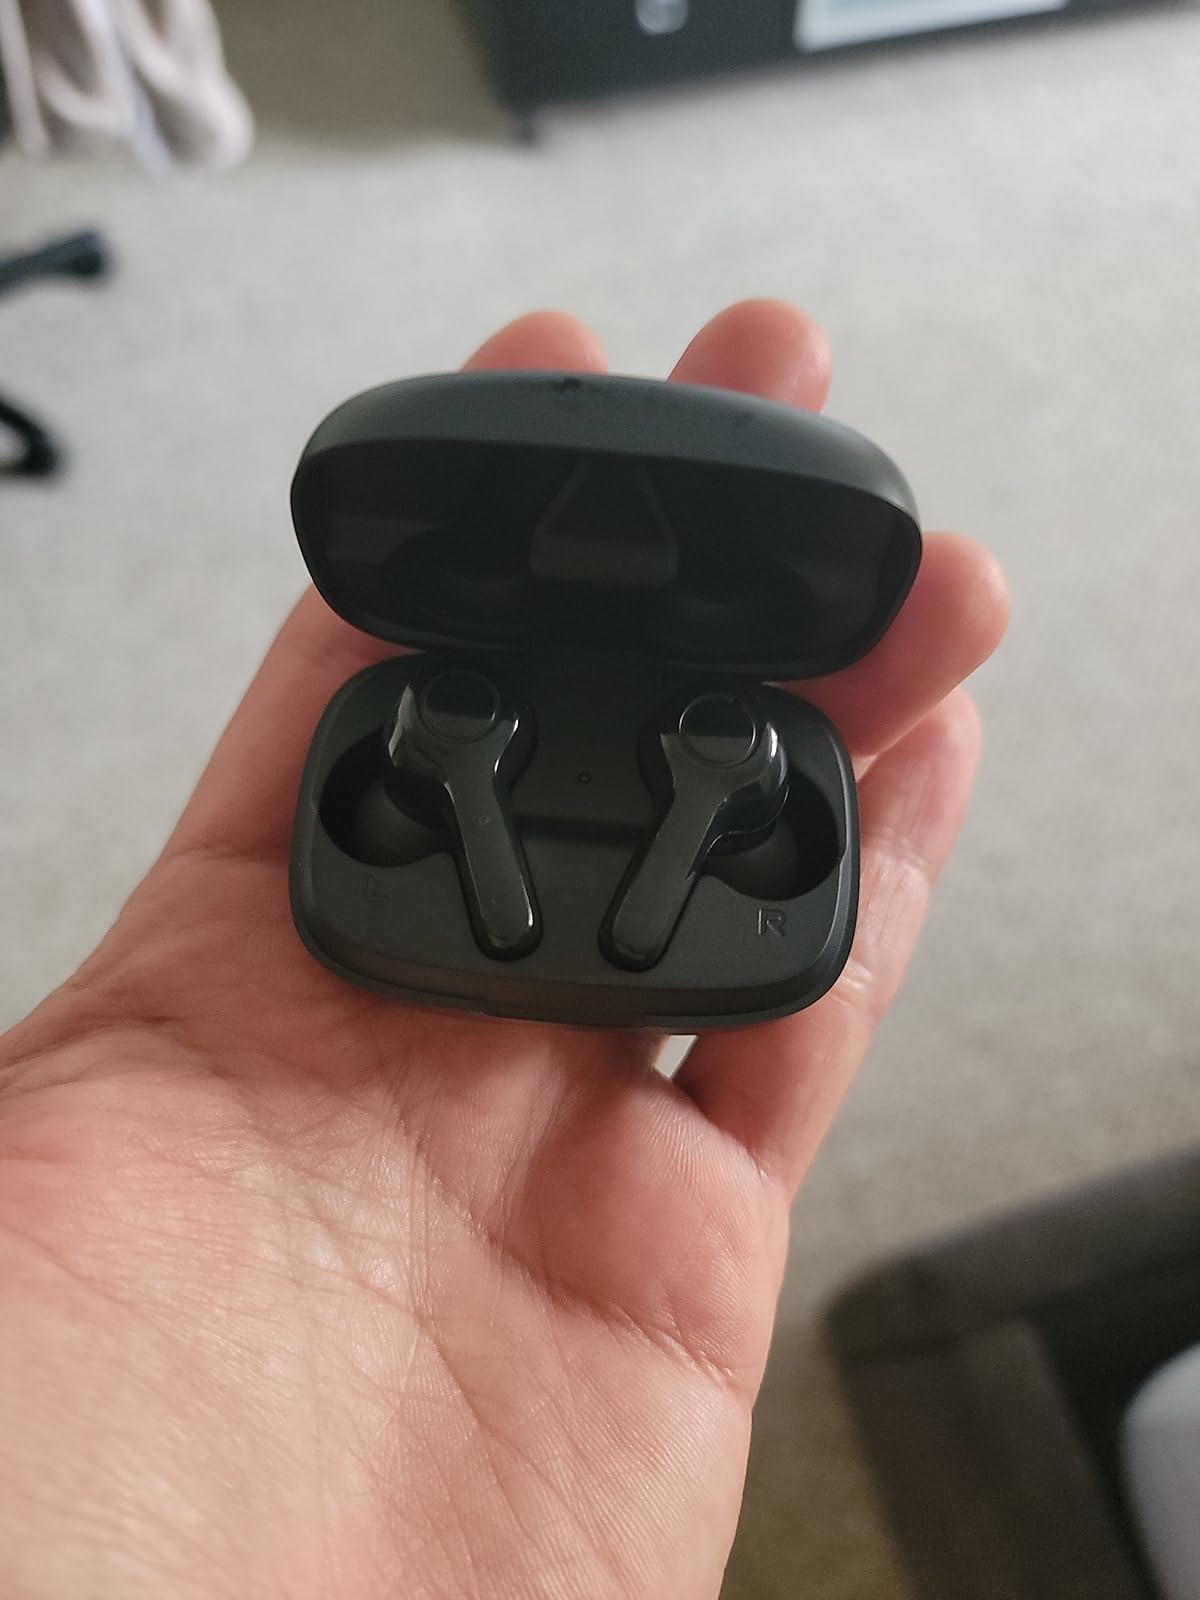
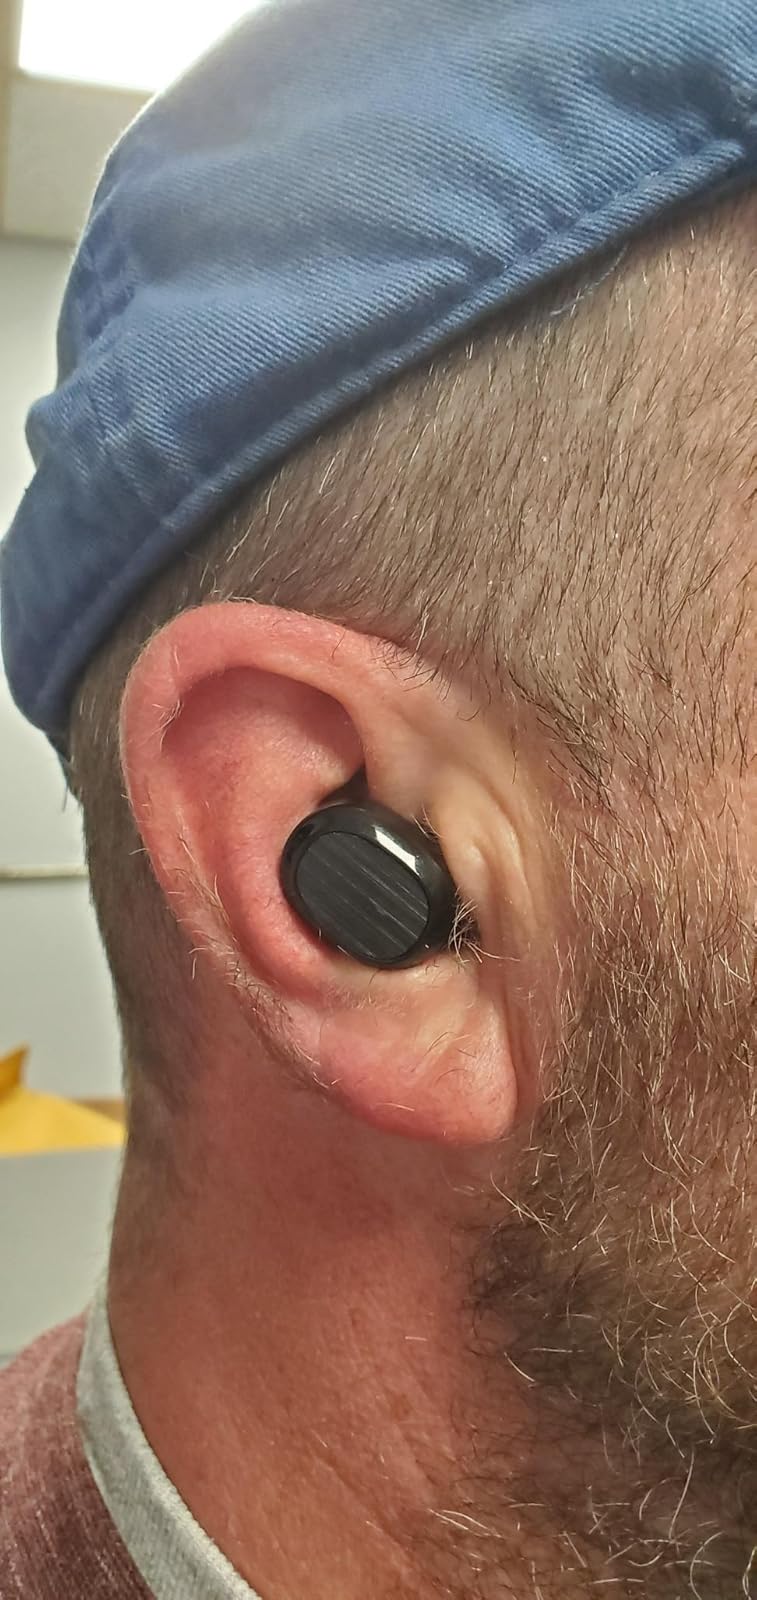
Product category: earbuds
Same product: no